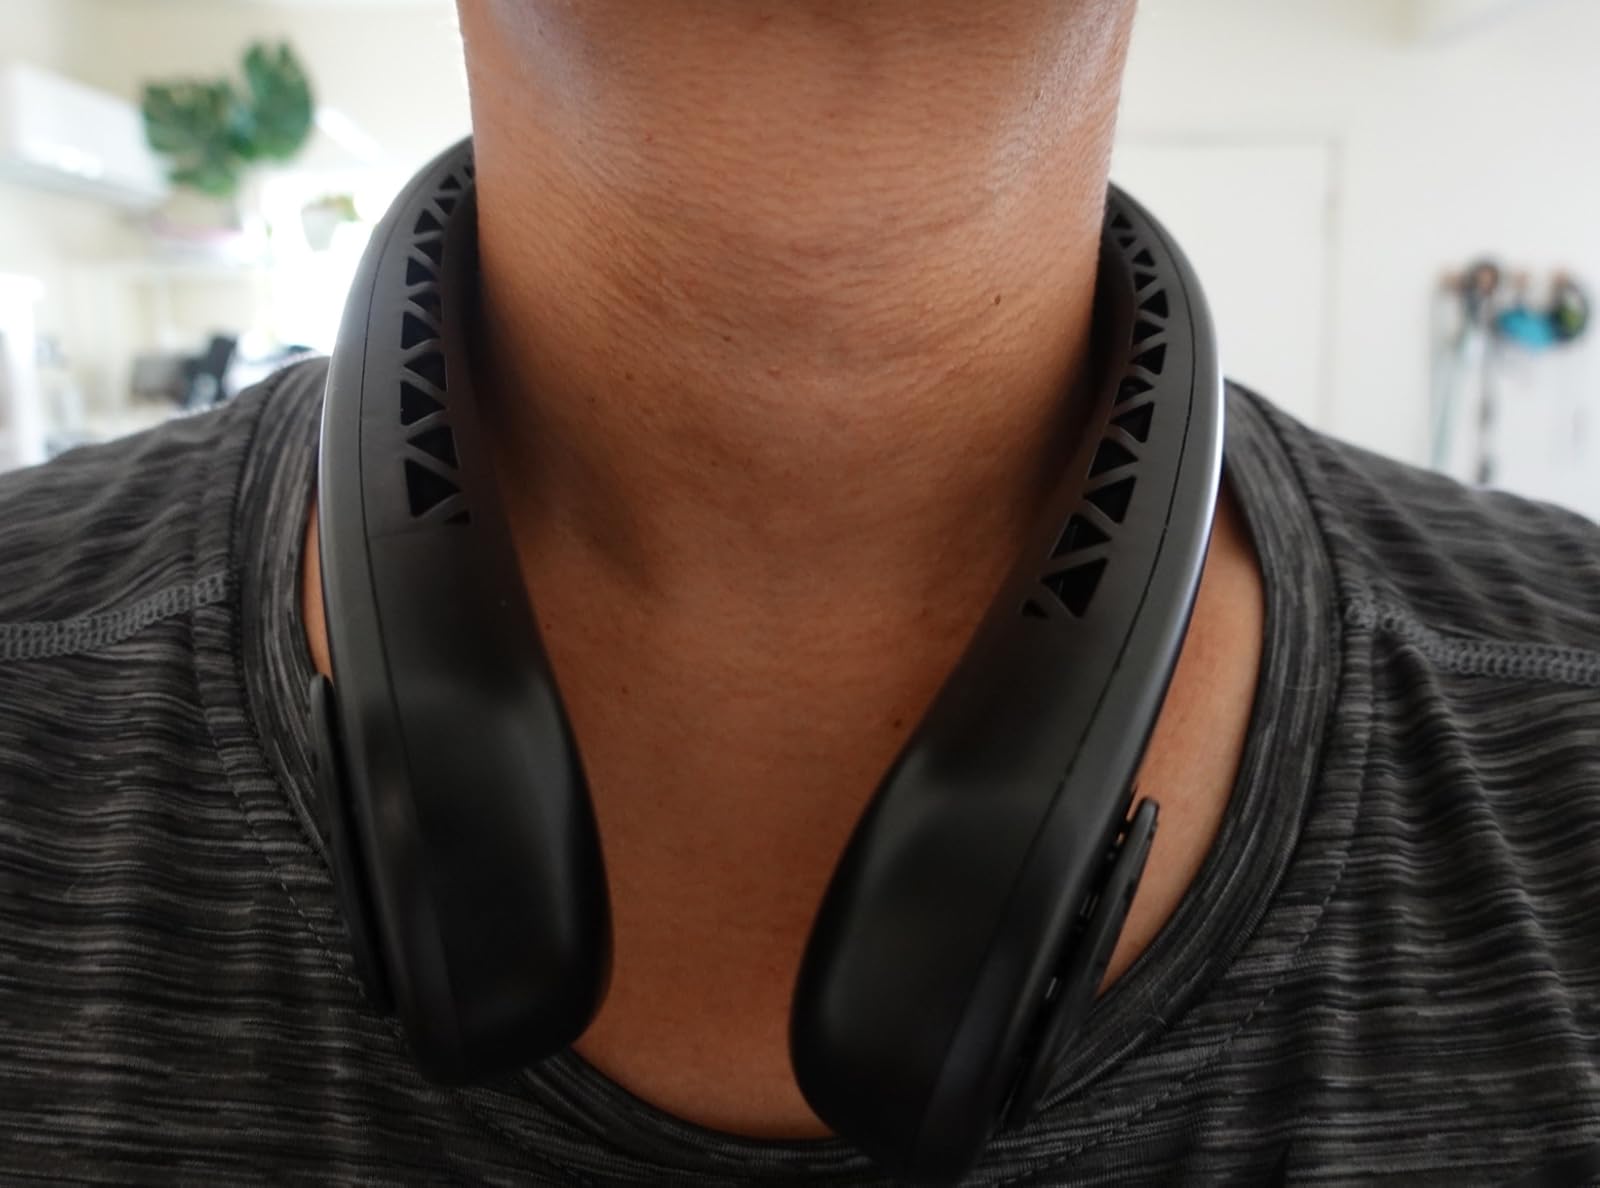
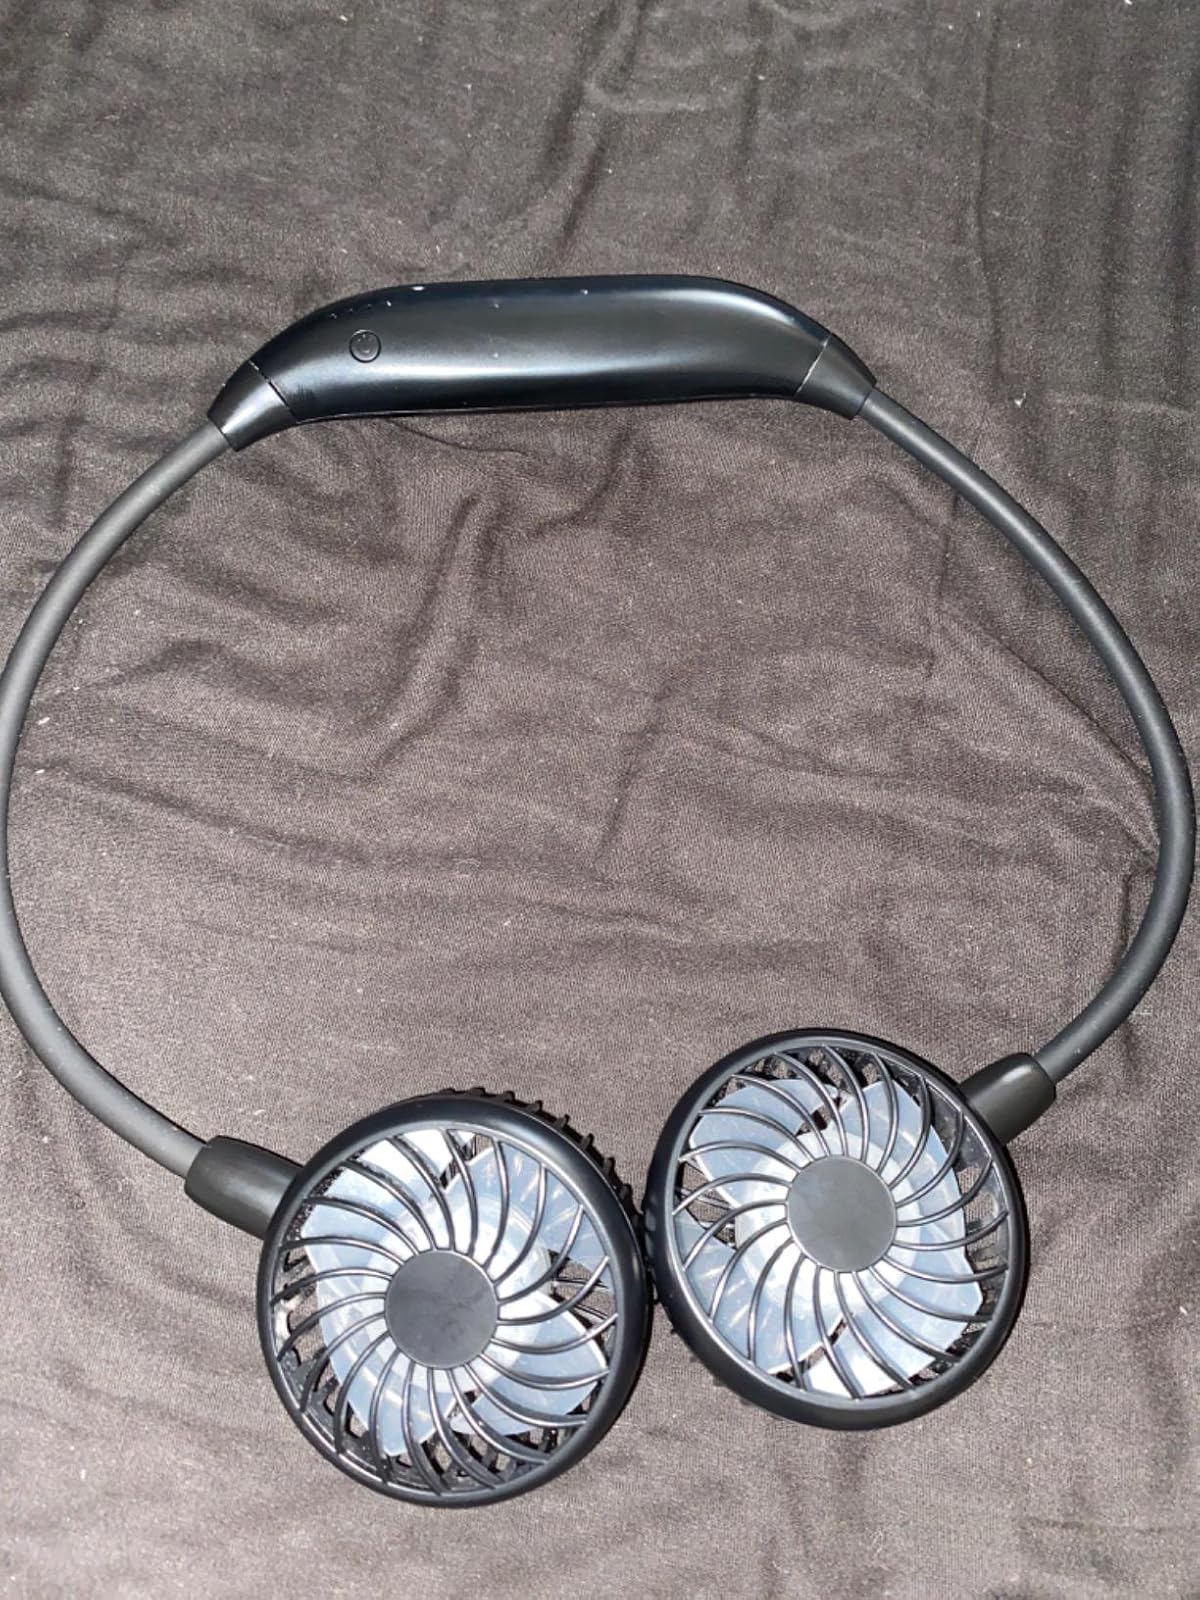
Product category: fan
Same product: no